Domestic turkey

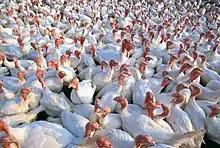
Modern domestic turkeys under commercial conditions

Stocking density is an issue in the welfare of commercial turkeys and high densities are a major animal welfare concern. Permitted stocking densities for turkeys reared indoors vary according to geography and animal welfare farm assurance schemes. For example, in Germany, there is a voluntary maximum of 52 kg/m and 58 kg/m for males and females respectively. In the UK, the RSPCA Freedom Foods assurance scheme reduces permissible stocking density to 25 kg/m for turkeys reared indoors. Turkeys maintained at commercial stocking densities (8 birds/m; 61 kg/m) exhibit increased welfare problems such as increases in gait abnormalities, hip and foot lesions, and bird disturbances, and decreased bodyweight compared with lower stocking densities. Turkeys reared at 8 birds/m have a higher incidence of hip lesions and foot pad dermatitis than those reared at 6.5 or 5.0 birds/m. Insufficient space may lead to an increased risk for injuries such as broken wings caused by hitting the pen walls or other turkeys during aggressive encounters and can also lead to heat stress. The problems of small space allowance are exacerbated by the major influence of social facilitation on the behaviour of turkeys. If turkeys are to feed, drink, dust-bathe, etc., simultaneously, then to avoid causing frustration, resources and space must be available in large quantities.